Kunitachi, Tokyo

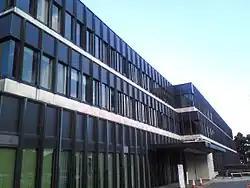
Kunitachi City Hall

Kunitachi has a mayor-council form of government with a directly elected mayor and a unicameral city council of 22 members. Kunitachi, together with Kokubunji, contributes two members to the Tokyo Metropolitan Assembly. In terms of national politics, the city is part of Tokyo 21st district of the lower house of the Diet of Japan.